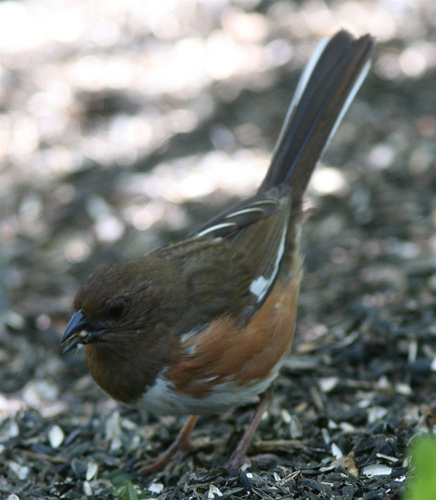
this small bird is mostly brown with white primaries and outer retrices.
a small sized bird that has tones of brown all over and a short pointed bill
this bird has a brown crown, a rounded belly, and a small bill
this bird has light brown flanks and wingbars with a more dark gray back that extends onto the crown.
this bird is brown with white on its stomach and has a very short beak.
this small bird has a brown crown and back, and light brown and white chest, as well as a short black bill.
a small bird with a white belly and brown breast and head.
a small bird with a brown head and breast and white belly.
this bird has a white belly with a brown crown and black beak.
a bird with a short black bill a brown flank and white on its wings
Species: Eastern Towhee